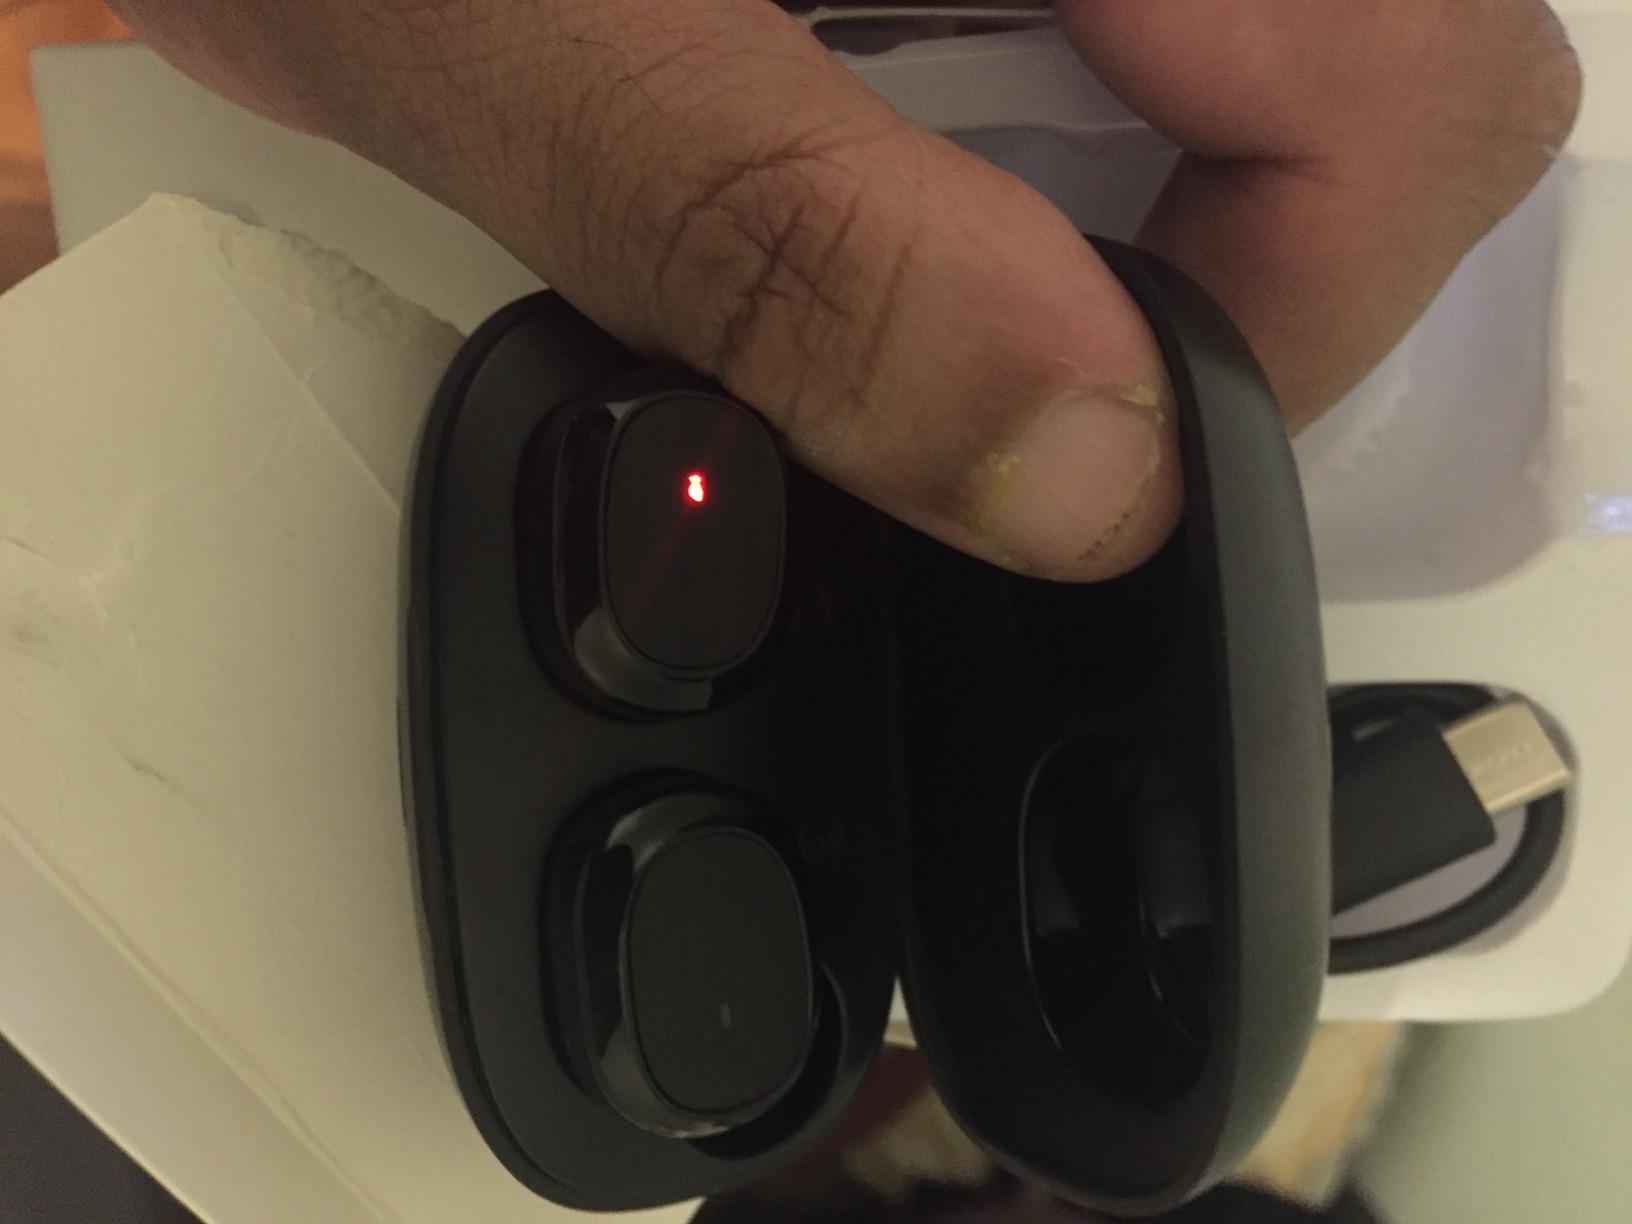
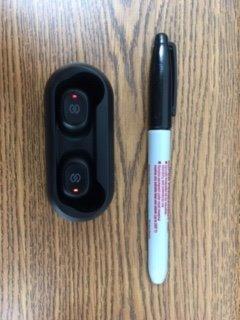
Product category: earbuds
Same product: no